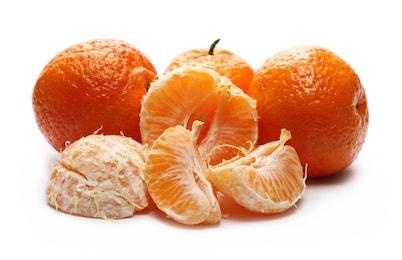
Label: mandarine